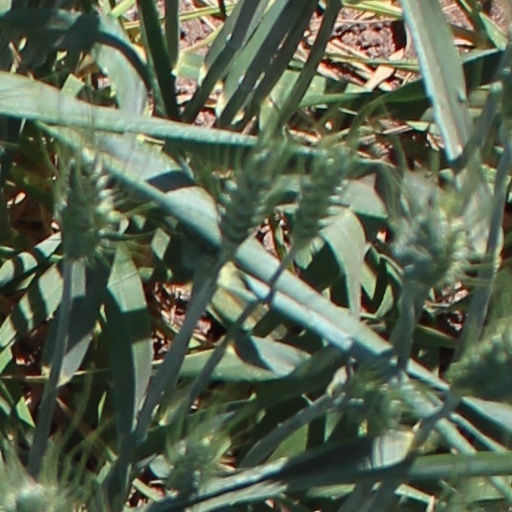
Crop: wheat